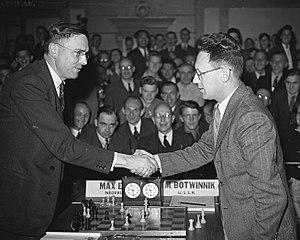
Le tournoi d'échecs de Groningue 1946 est le premier tournoi d'échecs majeur après la Seconde Guerre mondiale. Il a été disputé à Groningue aux Pays-Bas d'août à septembre 1946.